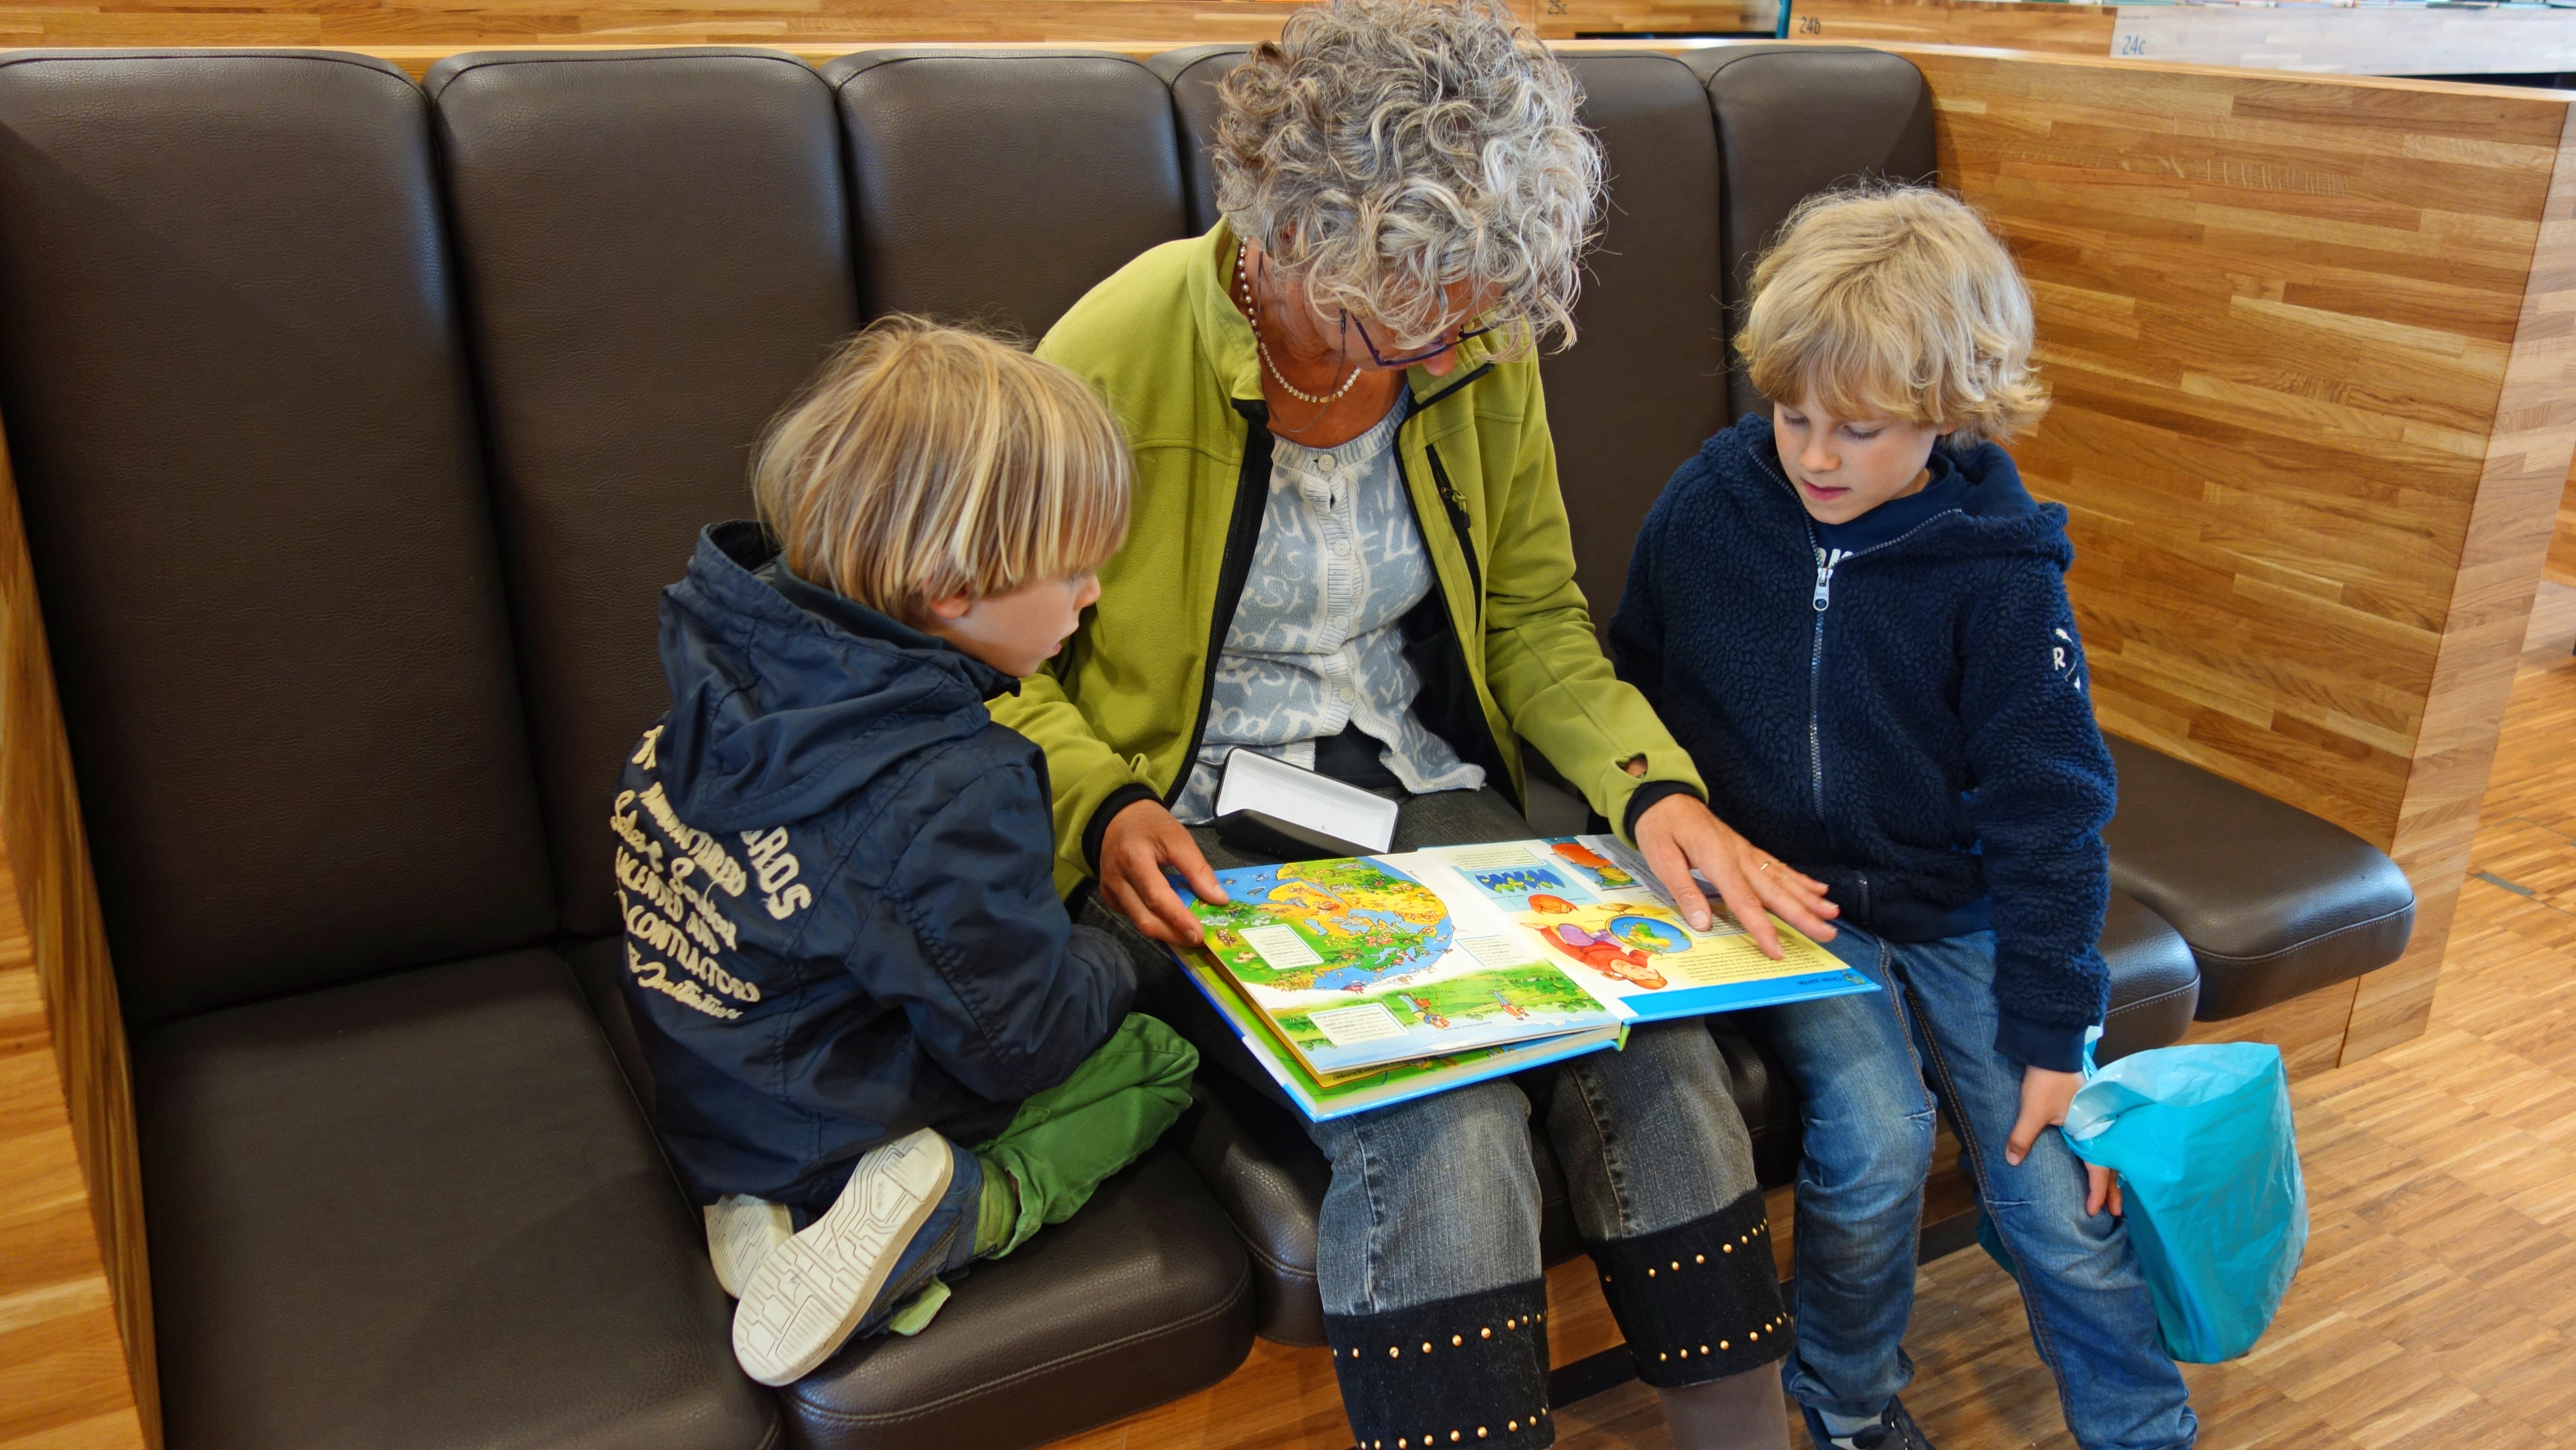
book, read, play, recreation, child, grandmother, product, family, fun, library, toddler, boys, grandchild, granny, for reading, language development, carefully, human behavior